Kailasanathar Temple, Tirumetrazhigai

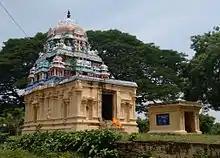
Kailasanathar temple

Kailasanathar Temple, Tirumetrazhigai, is a Siva temple near Patteeswaram in Thanjavur District in Tamil Nadu (India).